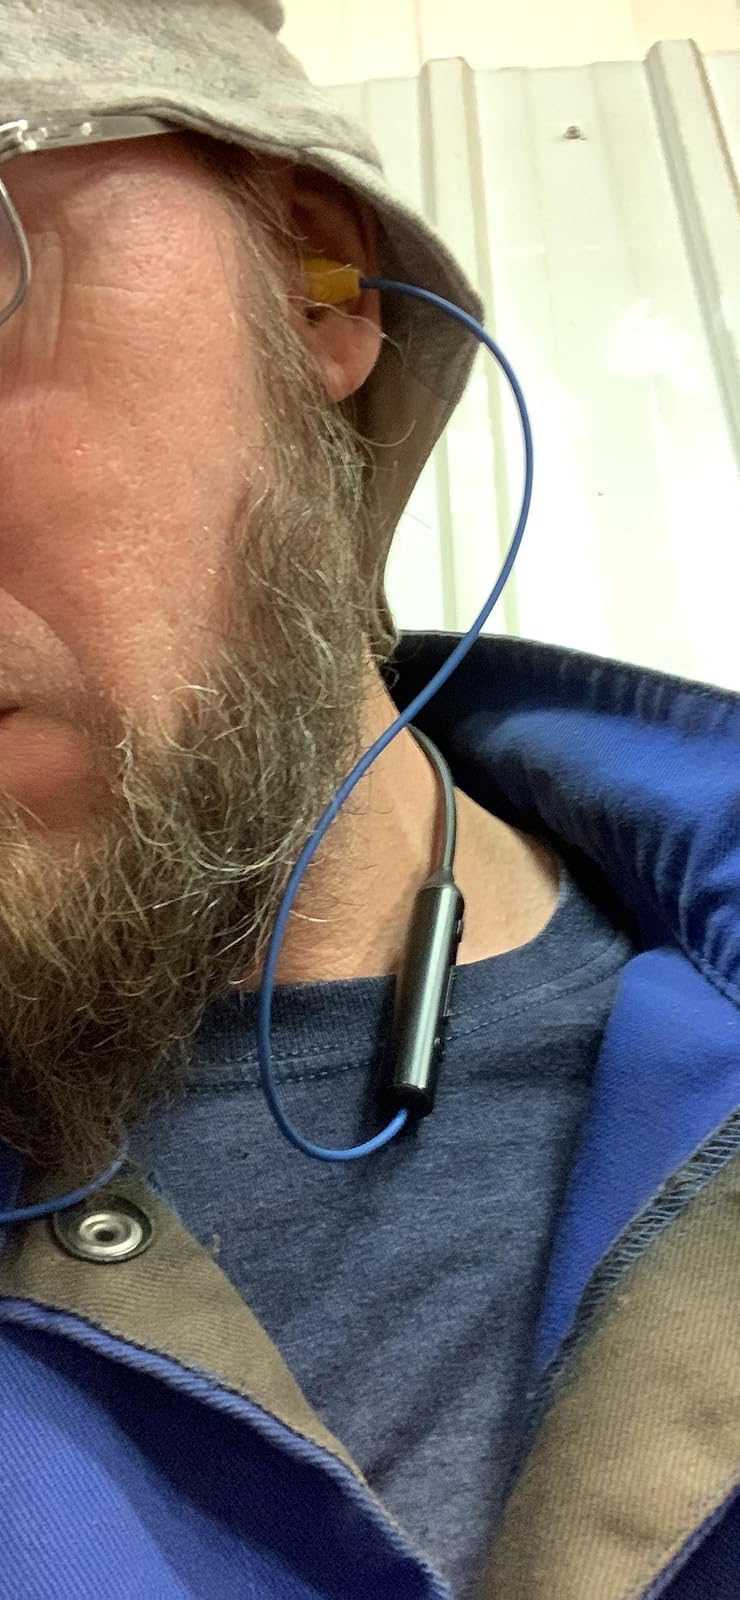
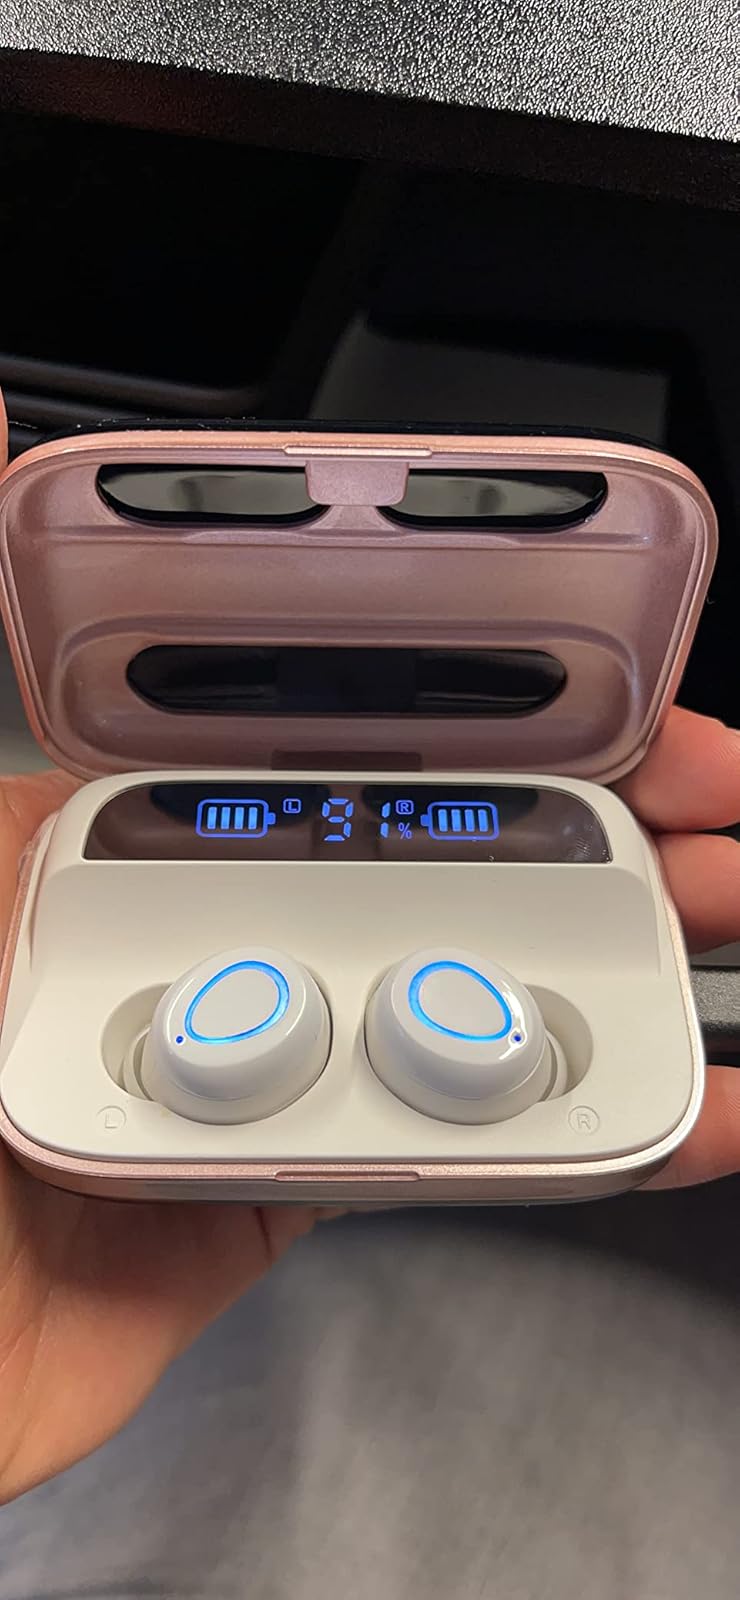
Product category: earbuds
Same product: no